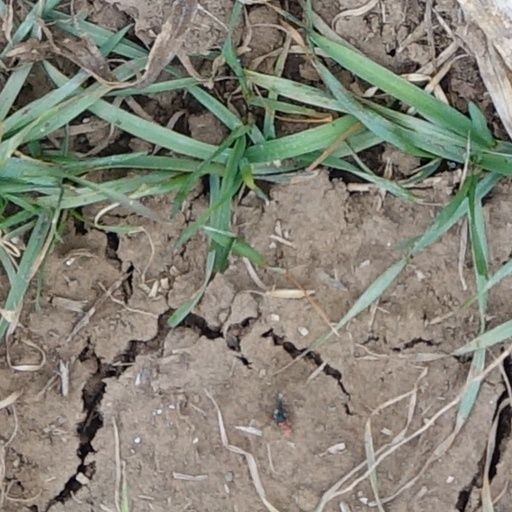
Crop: wheat